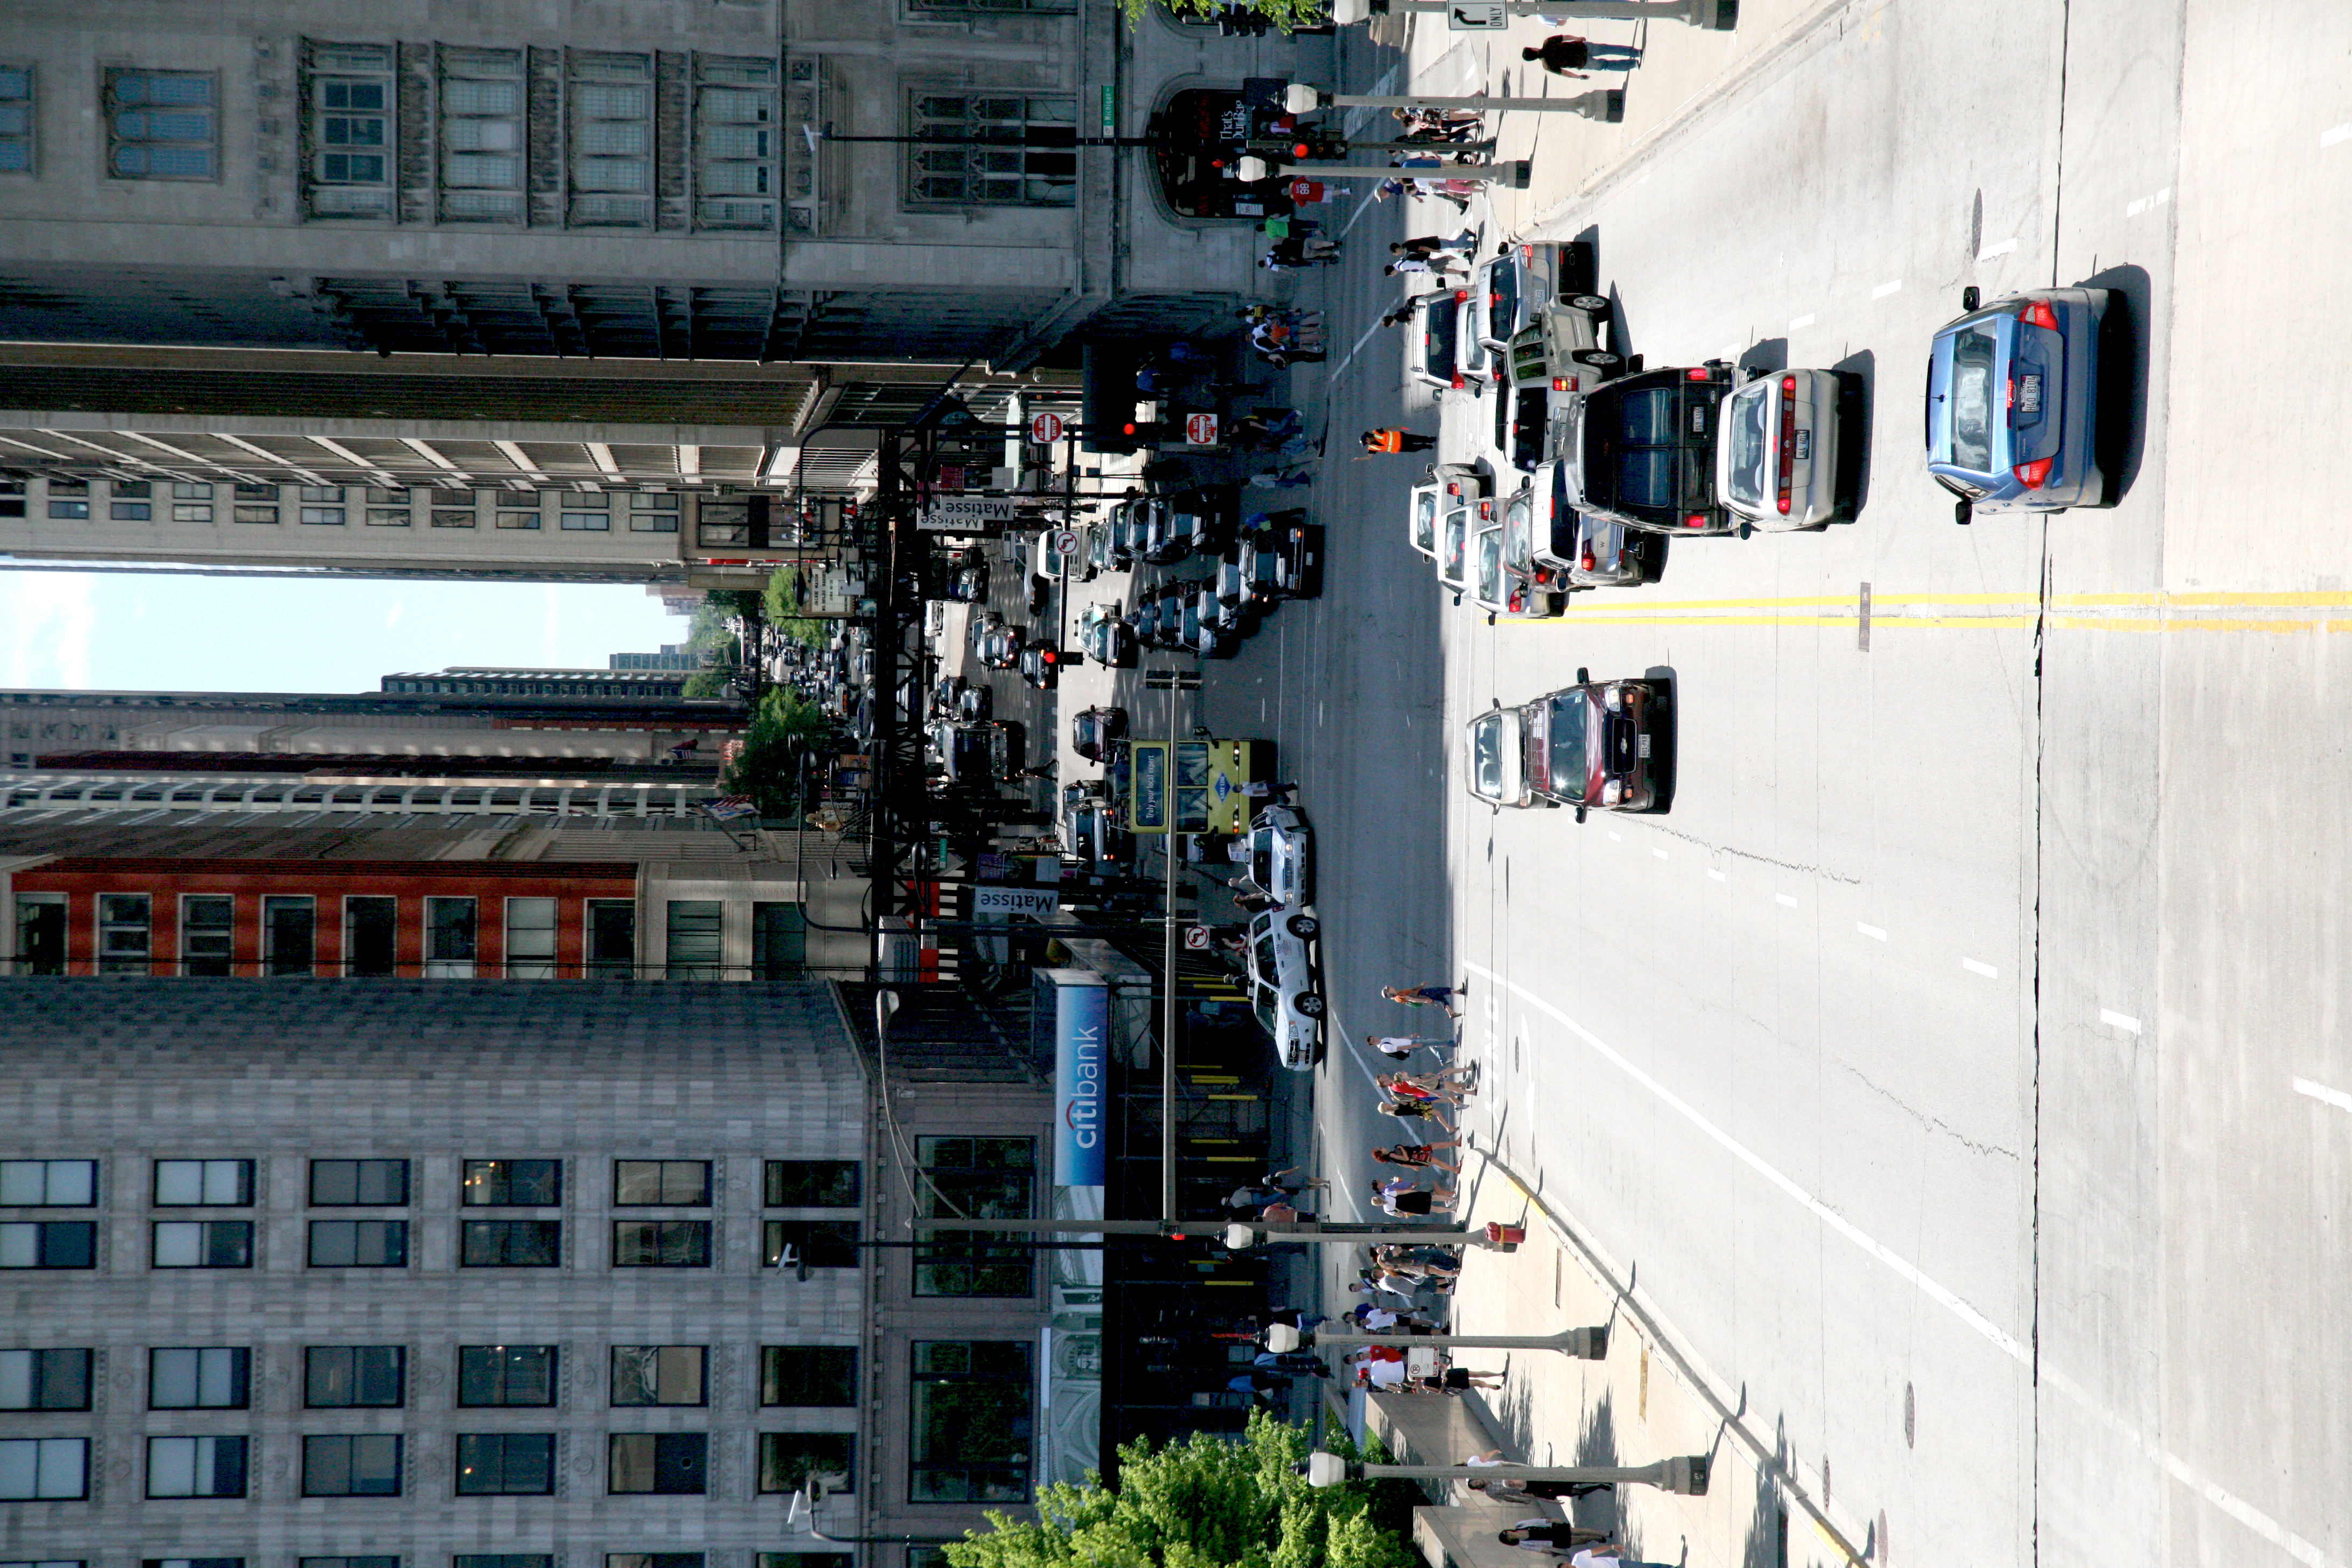
pedestrian, cloud, architecture, road, skyline, traffic, street, building, city, skyscraper, cityscape, downtown, tower, canon, park, chicago, lane, public transport, children, nuages, illinois, infrastructure, fountain, parc, town square, urbanlandscape, enfants, millennium, canon5d, joie, metropolis, skycraper, neighbourhood, millenniumpark, clats, bridgeway, r acteur, pedestrian crossing, urban area, human settlement, metropolitan area